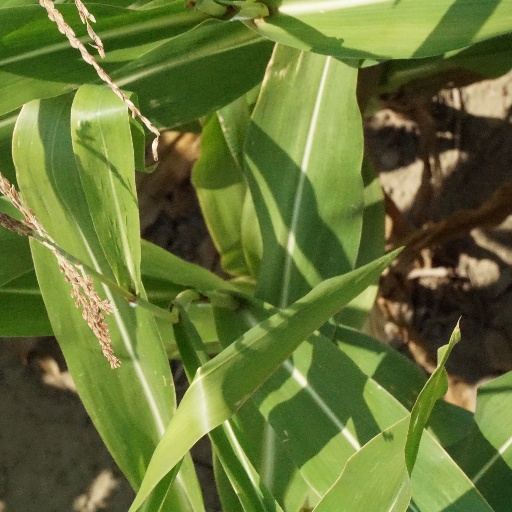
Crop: maize; corn